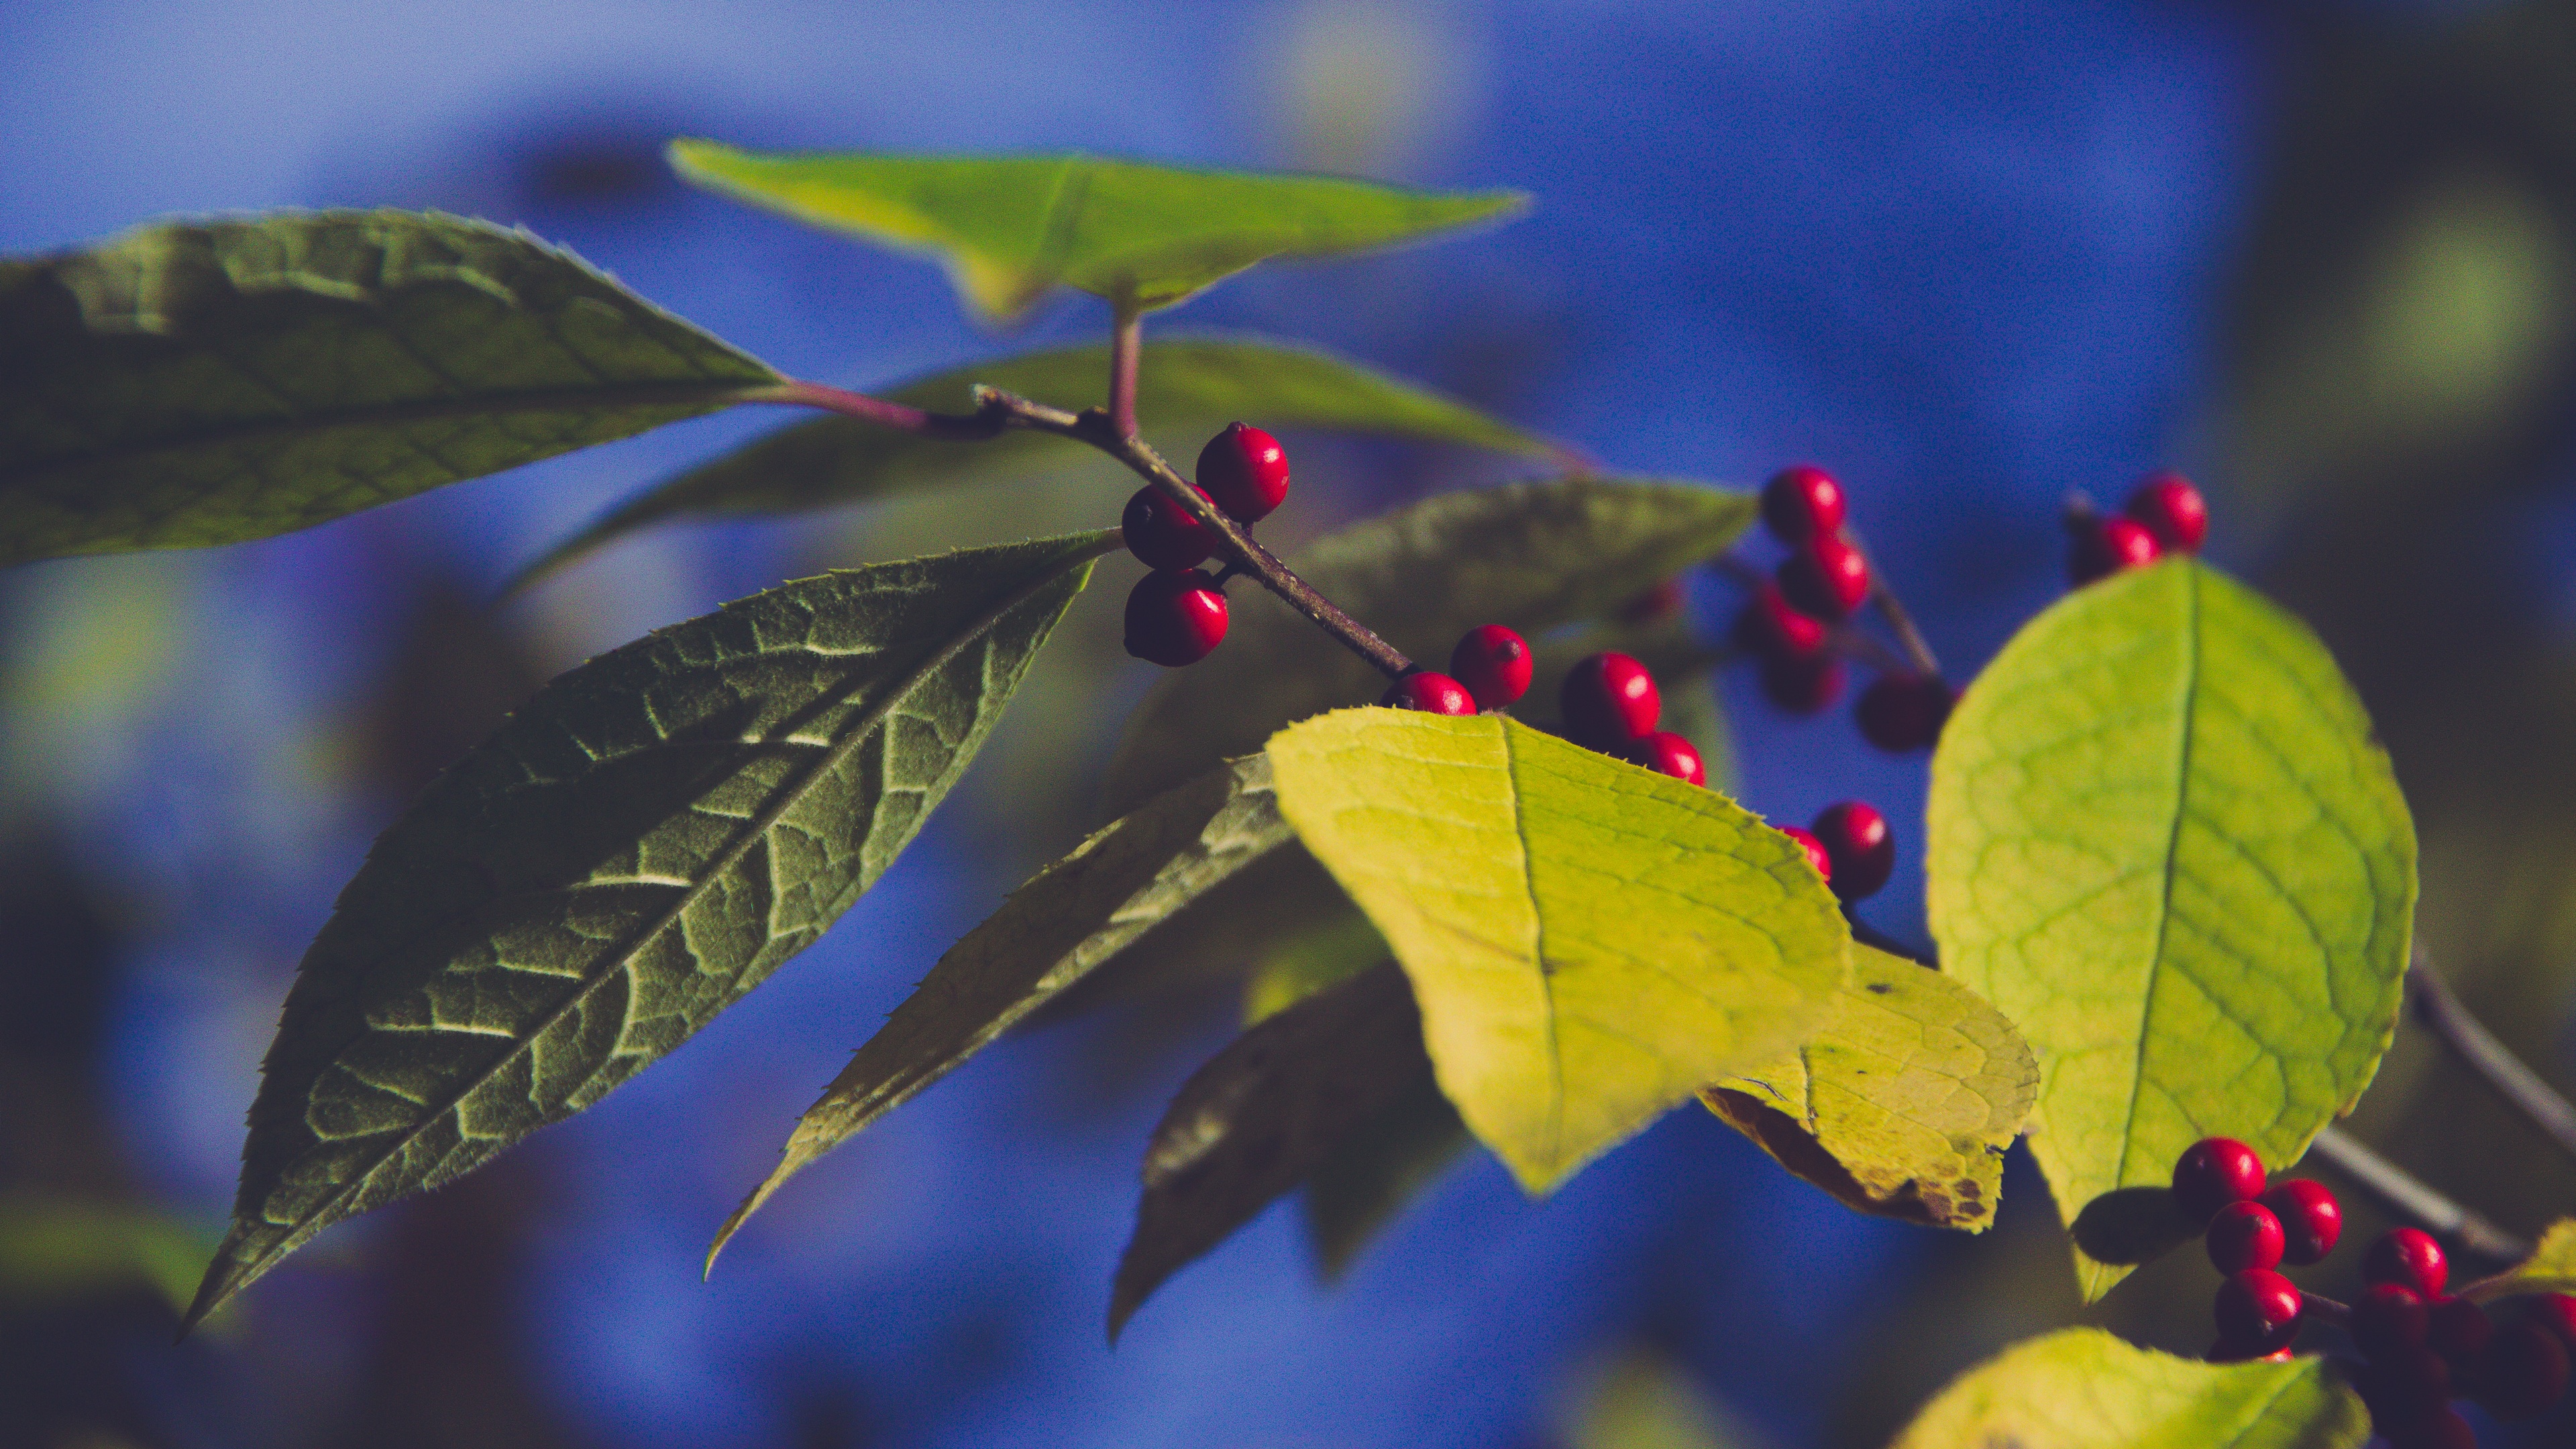
tree, nature, branch, plant, sunlight, leaf, flower, green, autumn, botany, flora, season, macro photography, flowering plant, woody plant, land plant